Flag of Belgium

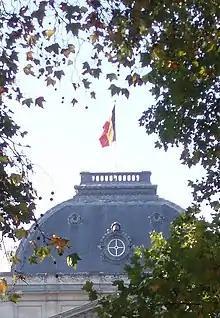
The flag on the Royal Palace of Brussels

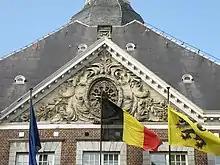
The 2:3 ratio is more commonly displayed on town halls. Pictured: town hall of Hasselt.

The 2:3 flag is the civil ensign, the correct flag for use by civilians at sea.